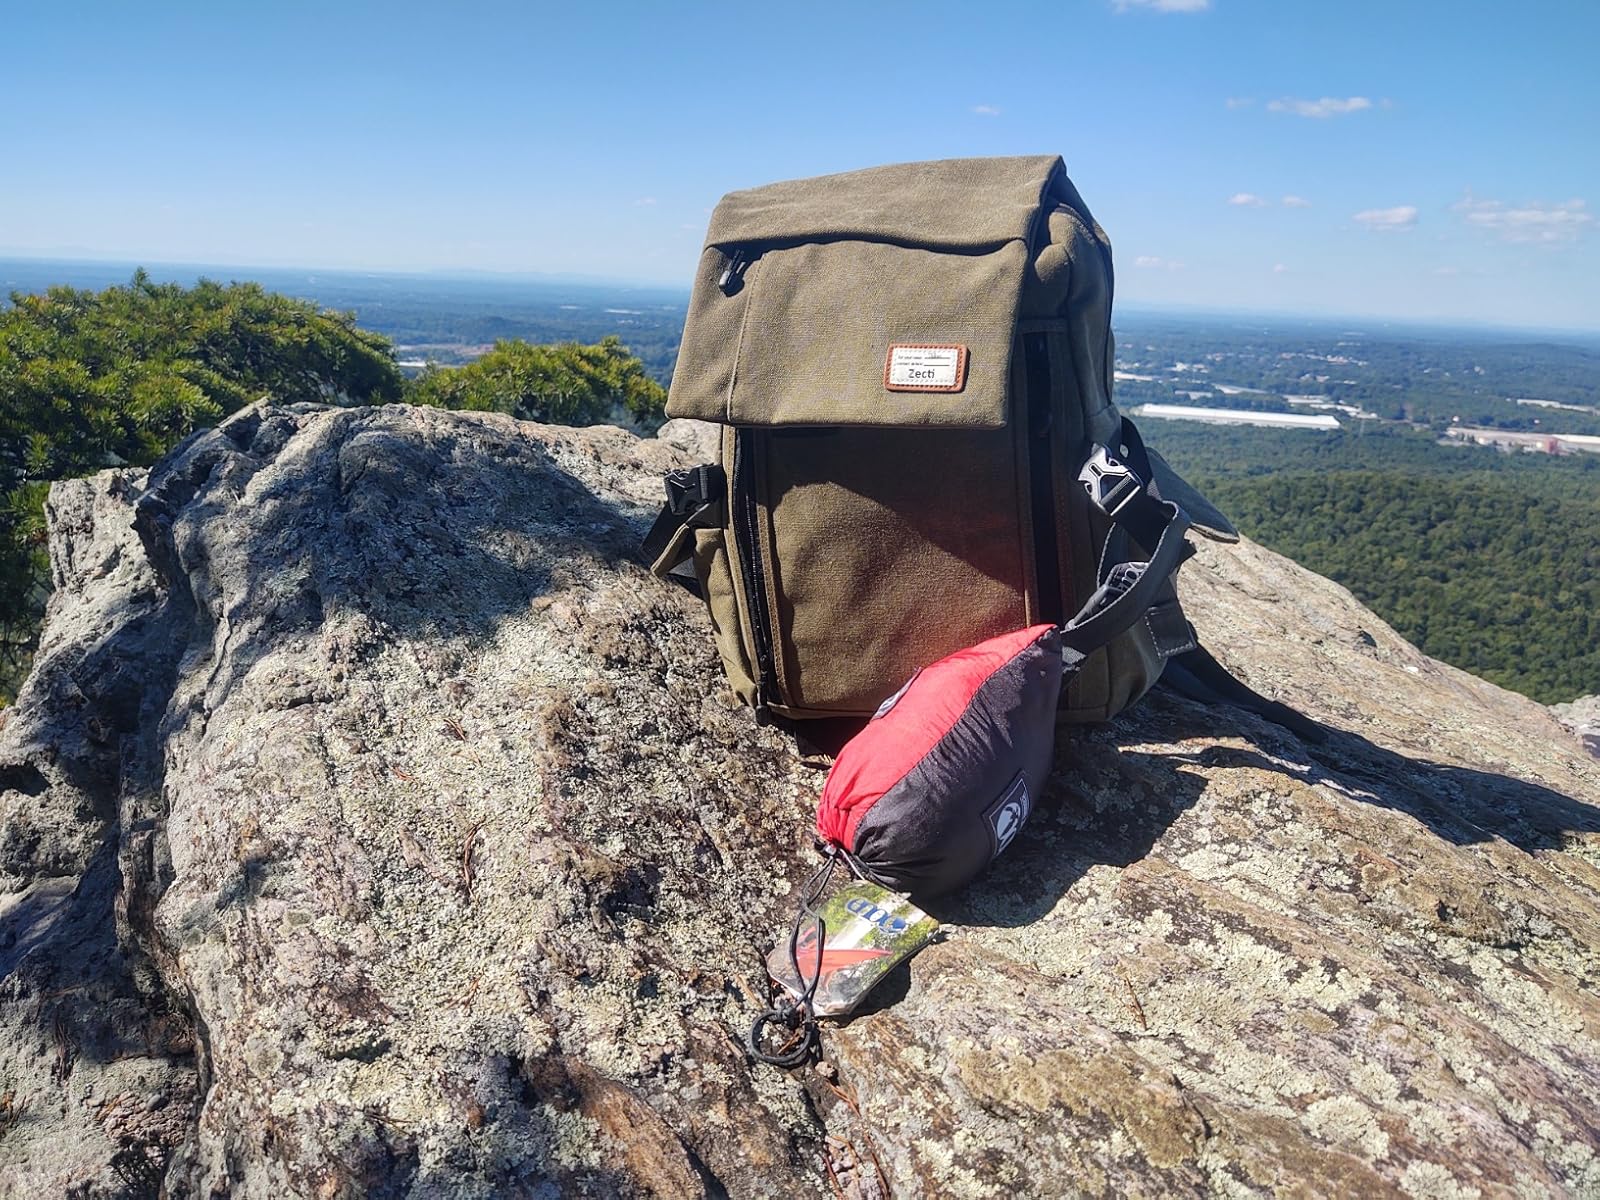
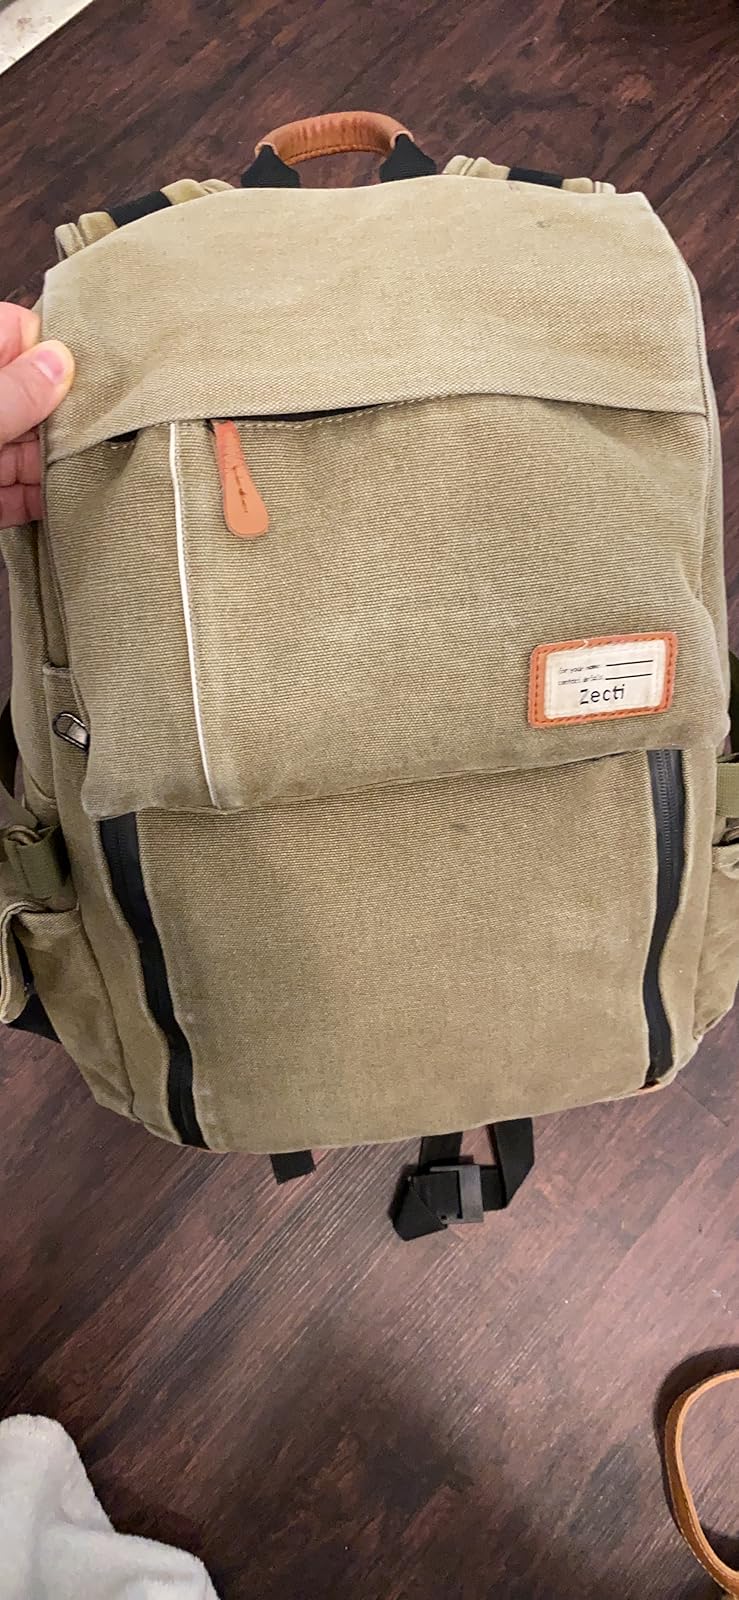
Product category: bag
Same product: yes